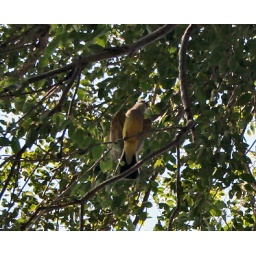
Photos from OverTheRainbowArt Daddys girl a father bird watches over his youn in the nest.